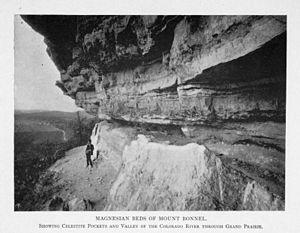
Le comté de Bexar, en anglais : Bexar County, est un comté situé au sud de la partie centrale de l'État du Texas aux États-Unis. Fondé le 27 octobre 1731, en tant que municipalité de la Nouvelle-Espagne, sous le nom de San Fernando de Bexar, il devient un district du Mexique, le 31 mai 1824, puis un comté de la république du Texas, le 17 mars 1836. Le siège de comté est la ville de San Antonio. Selon le recensement des États-Unis de 2010, sa population est de 1 714 773 habitants, ce qui en fait le 19ᵉ comté le plus peuplé des États-Unis et le 4ᵉ au Texas. Il a une superficie de 3 253 km². La mission Alamo à San Antonio, où a lieu le siège de Fort Alamo, le 23 février 1836, est un site situé dans le comté et inscrit au patrimoine mondial de l'UNESCO.